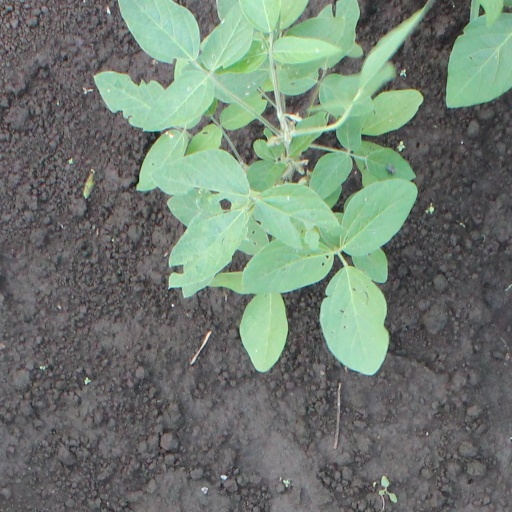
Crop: soybean